Tristan Antico

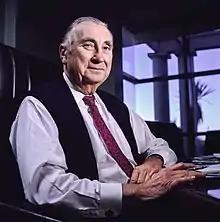
Tristan Antico

Sir Tristan Venus Antico, AC (25 March 192326 December 2004), was a prominent Australian industrialist, horse breeder, and patron of the arts.